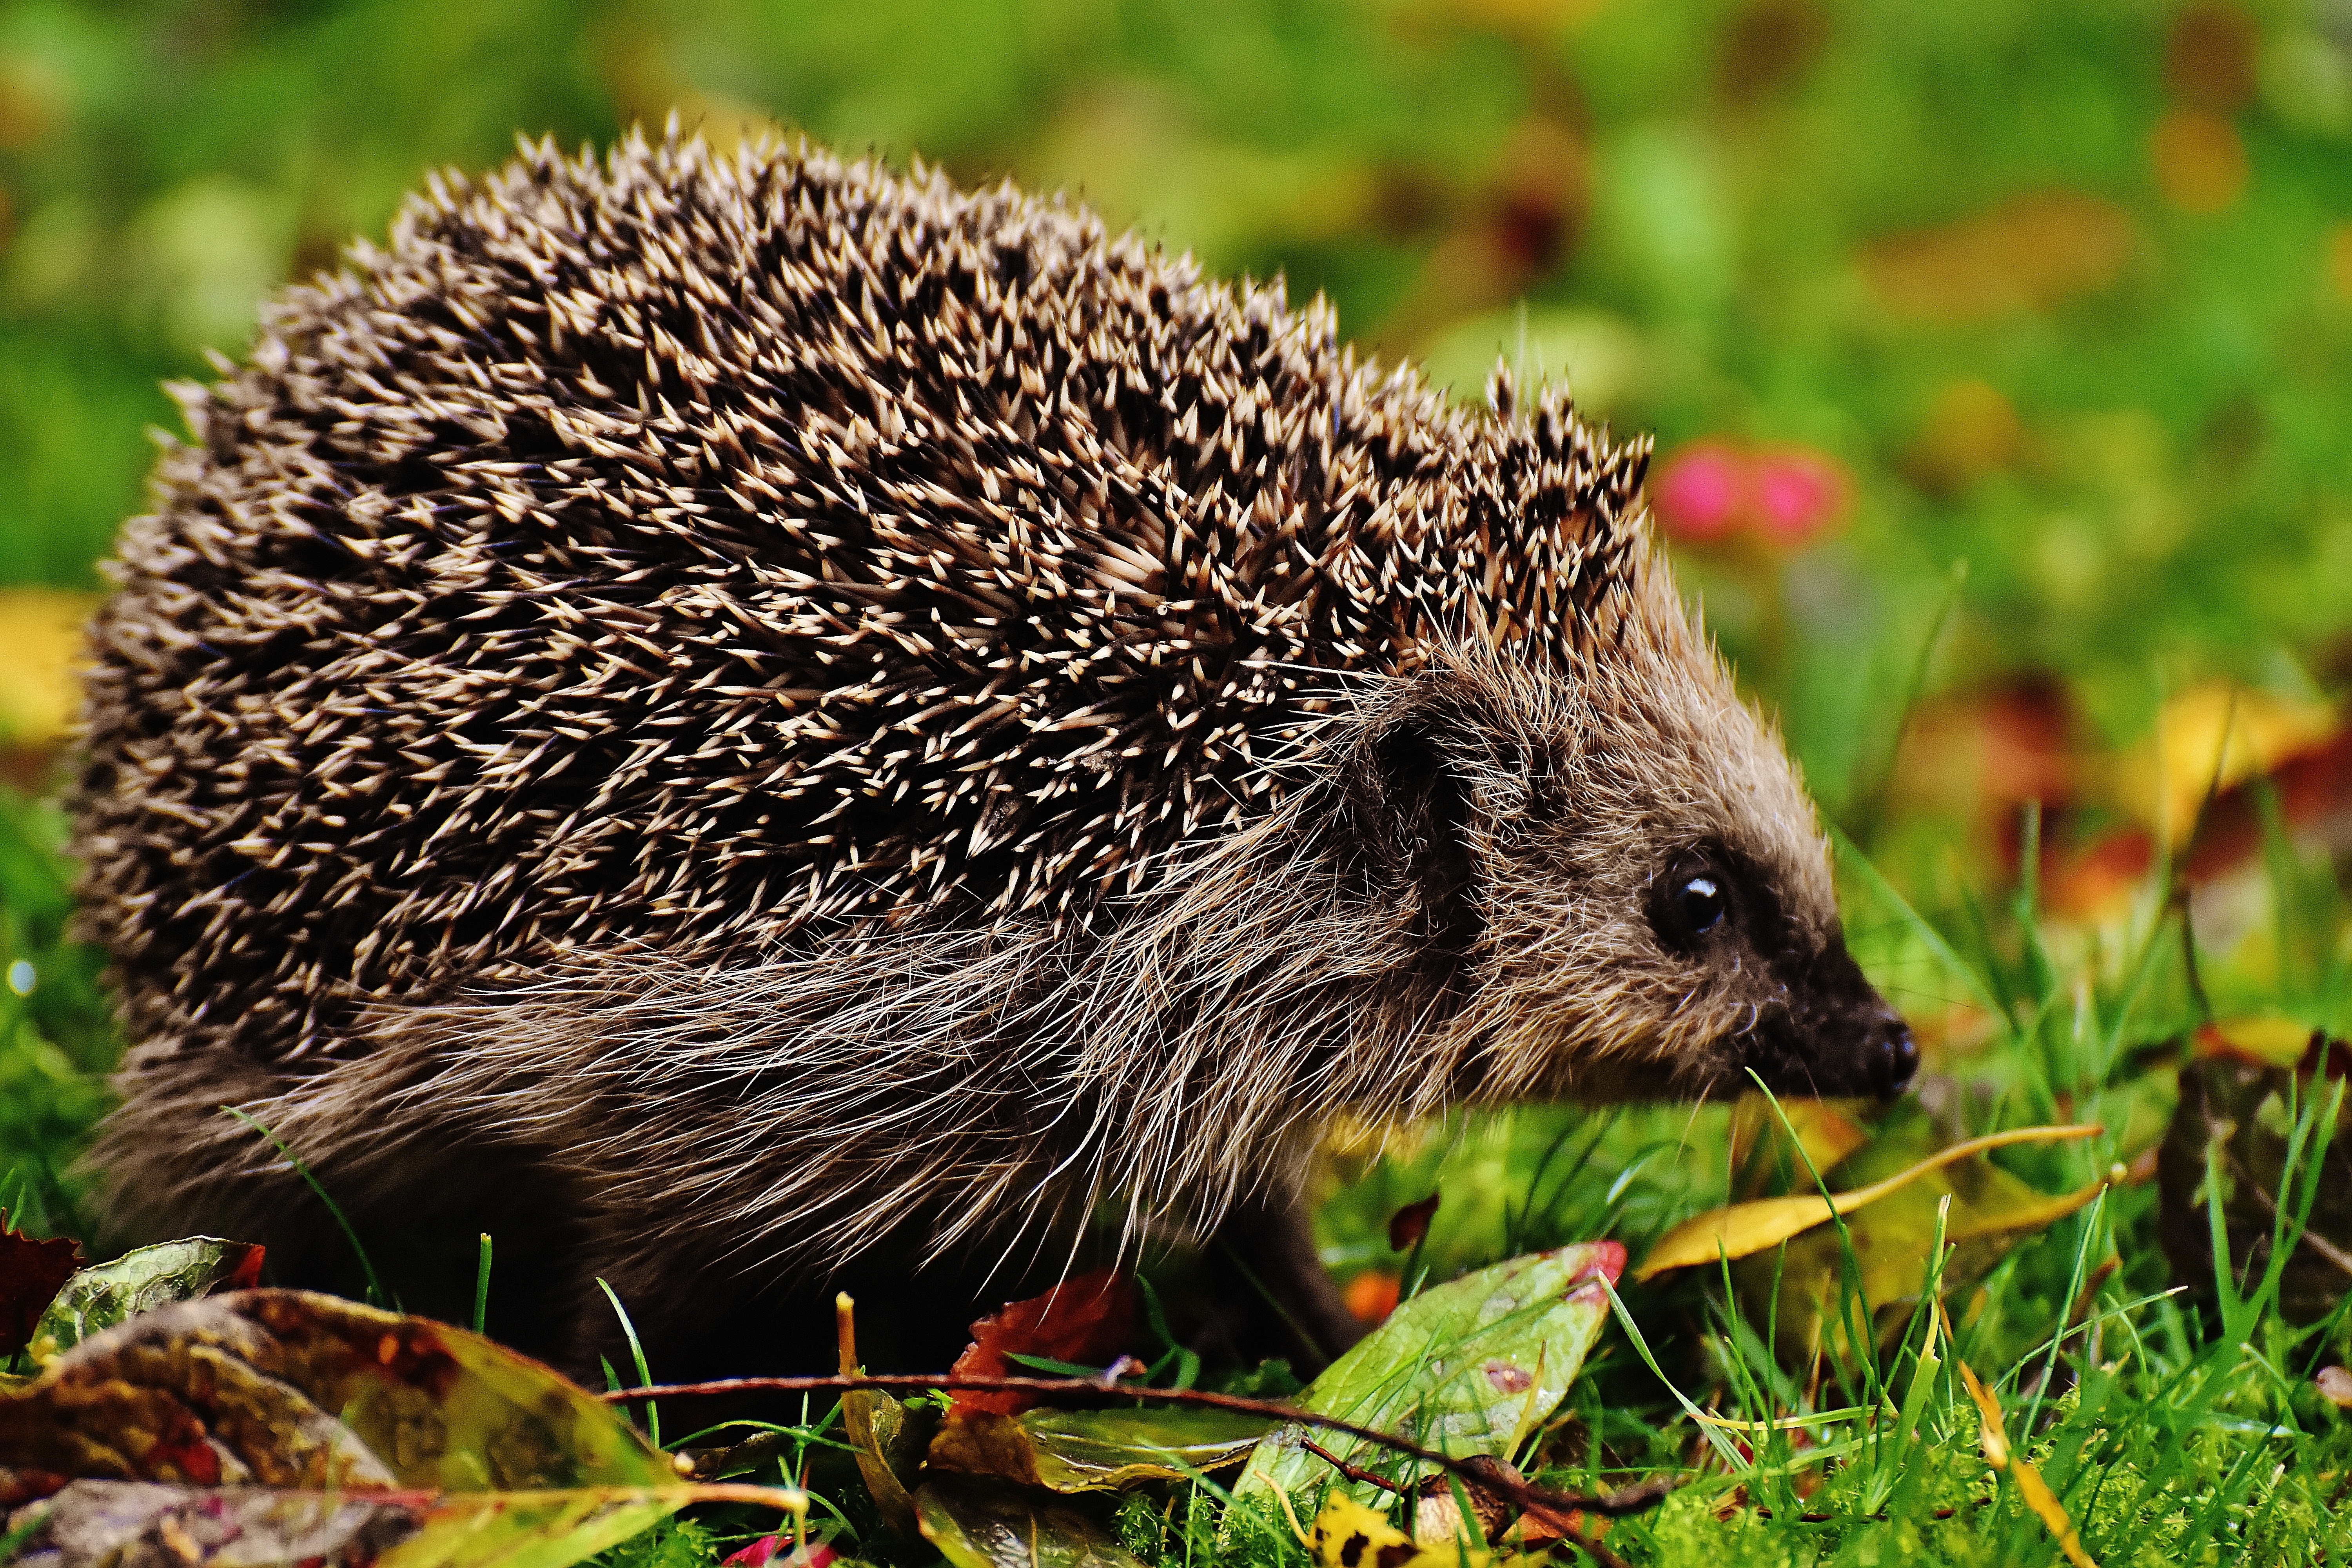
nature, prickly, animal, cute, wildlife, meal, autumn, mammal, garden, fauna, whiskers, hedgehog, vertebrate, nocturnal, animal world, foraging, crepuscular, spur, hedgehog child, young hedgehog, hannah, porcupine, echidna, erinaceidae, domesticated hedgehog